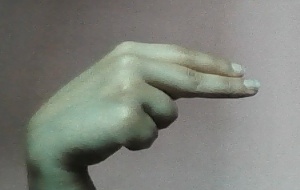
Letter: ain